History of the United States (1849–1865)

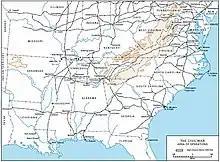
Overview of the Civil War

The Democratic National Convention for the Election of 1860 was held in Charleston, South Carolina, despite it usually being held in the North. When the convention endorsed the doctrine of popular sovereignty, 50 Southern delegates walked out. The inability to come to a decision on who should be nominated led to a second meeting in Baltimore, Maryland. At Baltimore, 110 Southern delegates, led by the so-called "fire eaters", walked out of the convention when it would not adopt a platform that endorsed the extension of slavery into the new territories. The remaining Democrats nominated Stephen A. Douglas for the presidency. The Southern Democrats held a convention in Richmond, Virginia, and nominated John Breckinridge. Both claimed to be the true voice of the Democratic Party.